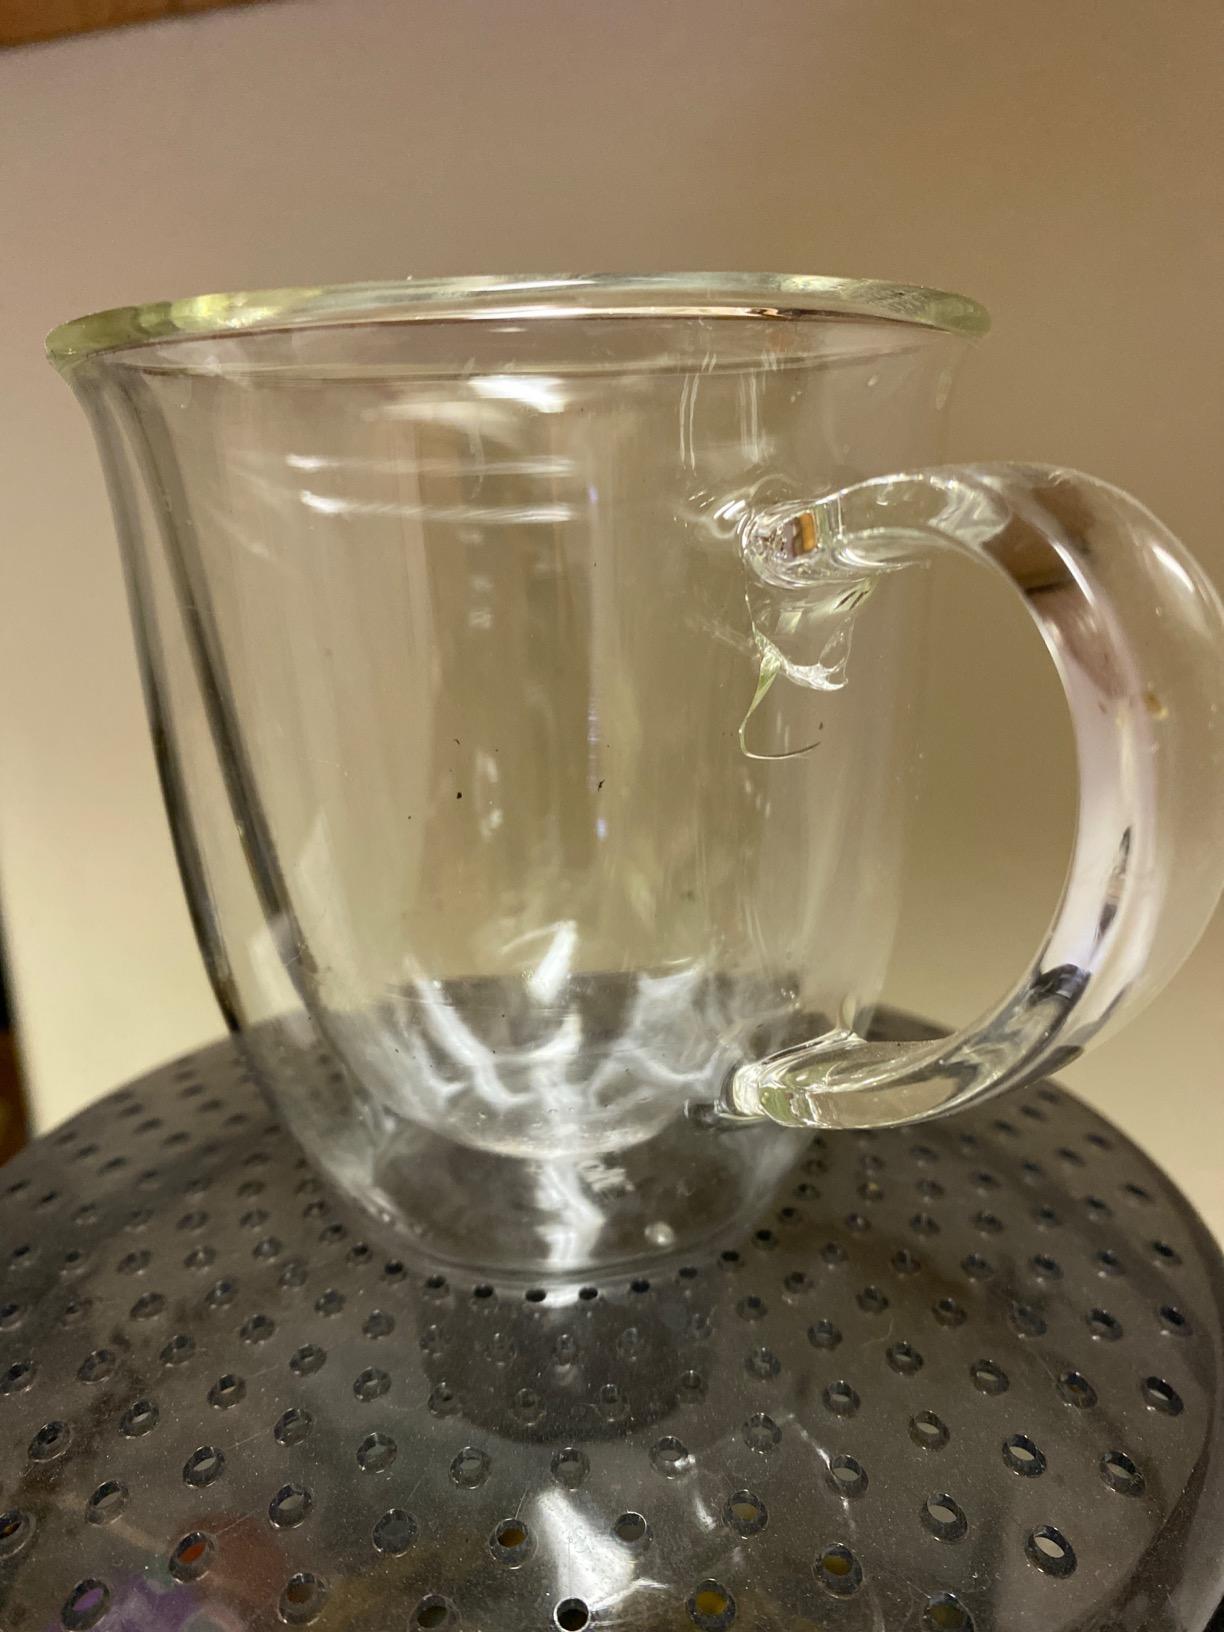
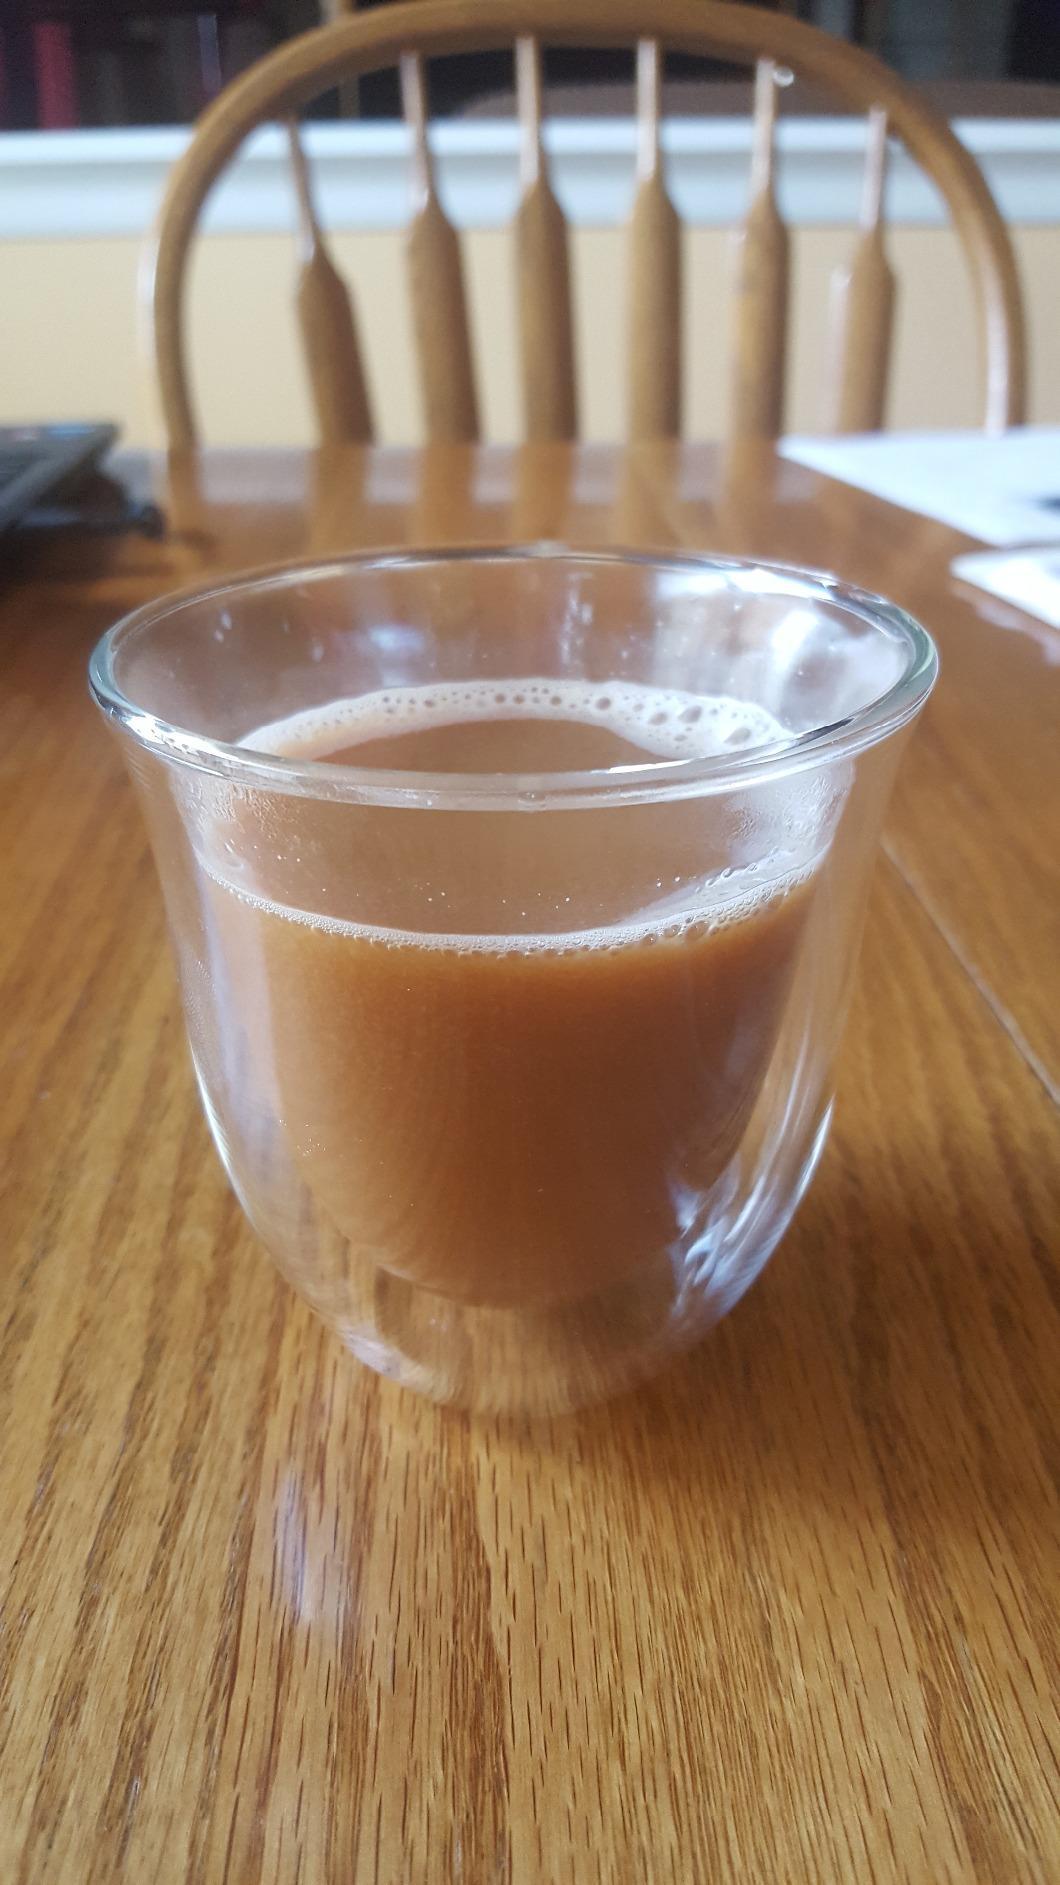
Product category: items_mug
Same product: no